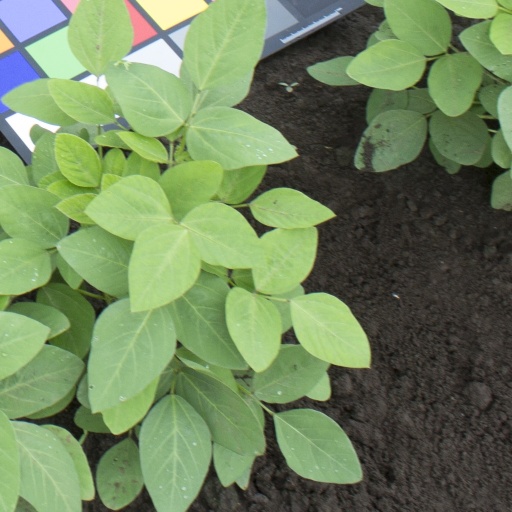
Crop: soybean